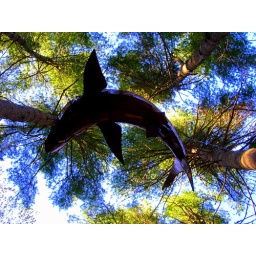
fish in the sky